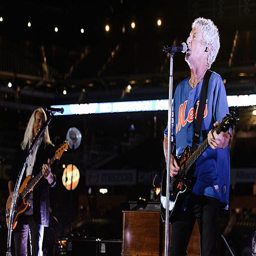
rock artist and hard rock artist performs in the borough .